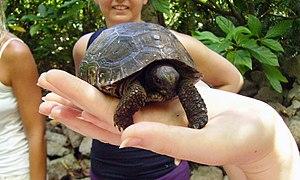
Praslin, la seconde plus grande île de l'archipel des Seychelles, est située à 44 km au nord-est de Mahé dans le groupe des Iles intérieures. Administrativement, elle est divisée en deux districts : Baie Sainte-Anne et Grand' Anse selon une diagonale qui sépare l'île en deux du NW au SE et dont les principaux bourgs sont Baie Sainte-Anne, Anse Volbert et Grand' Anse. Elle compte une population de plus de 6 500 habitants.